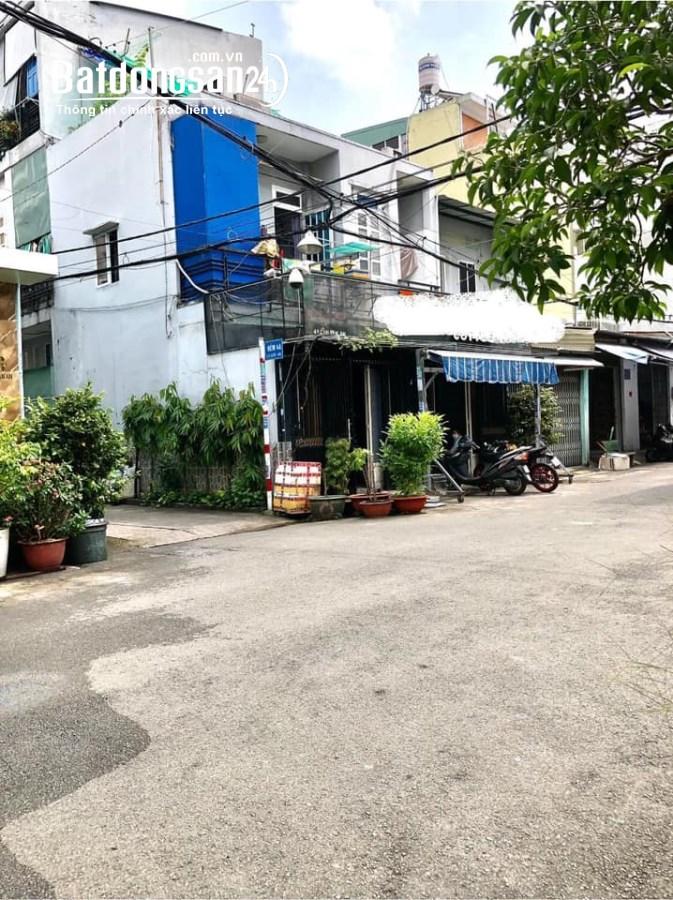
có một con đường vắng người xuất hiện ở trong hình